Cheikh Al Kamel Mausoleum

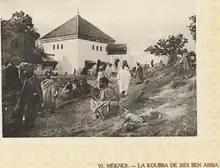
A 19th-century photograph of the mausoleum. Note the absence of a minaret

The mausoleum of Mohamed ben Issa, a prominent Ash'ari scholar and Sufi mystic, was established in the 16th century. Later in 1776, the Alaouite ruler, Mohammed Ben Abdallah, built a completely new structure around the saint's tomb. The minaret appears to have been a later addition. The complex is currently used as both a mosque and mausoleum.